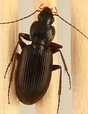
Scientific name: Calathus advena
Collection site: Niwot Ridge NEON (NIWO), plot NIWO_009